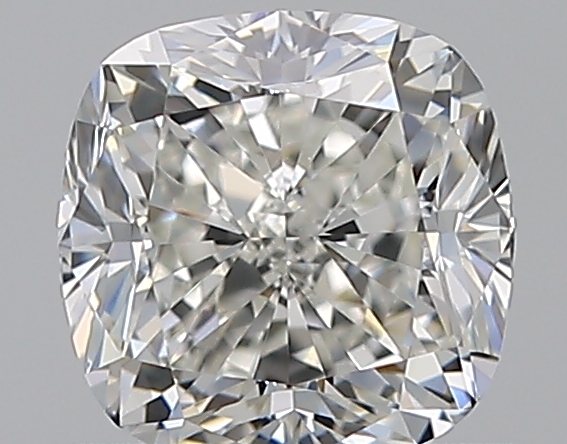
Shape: cushion
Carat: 1
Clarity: VVS1
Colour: I
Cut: VG
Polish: EX
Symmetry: VG
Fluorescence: M
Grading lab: GIA
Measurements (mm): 5.54 x 5.52 x 3.94